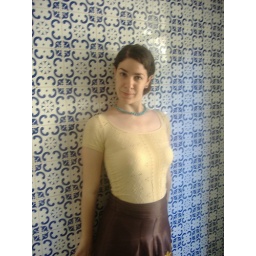
Me doing something to the bathroom wall in Colonia